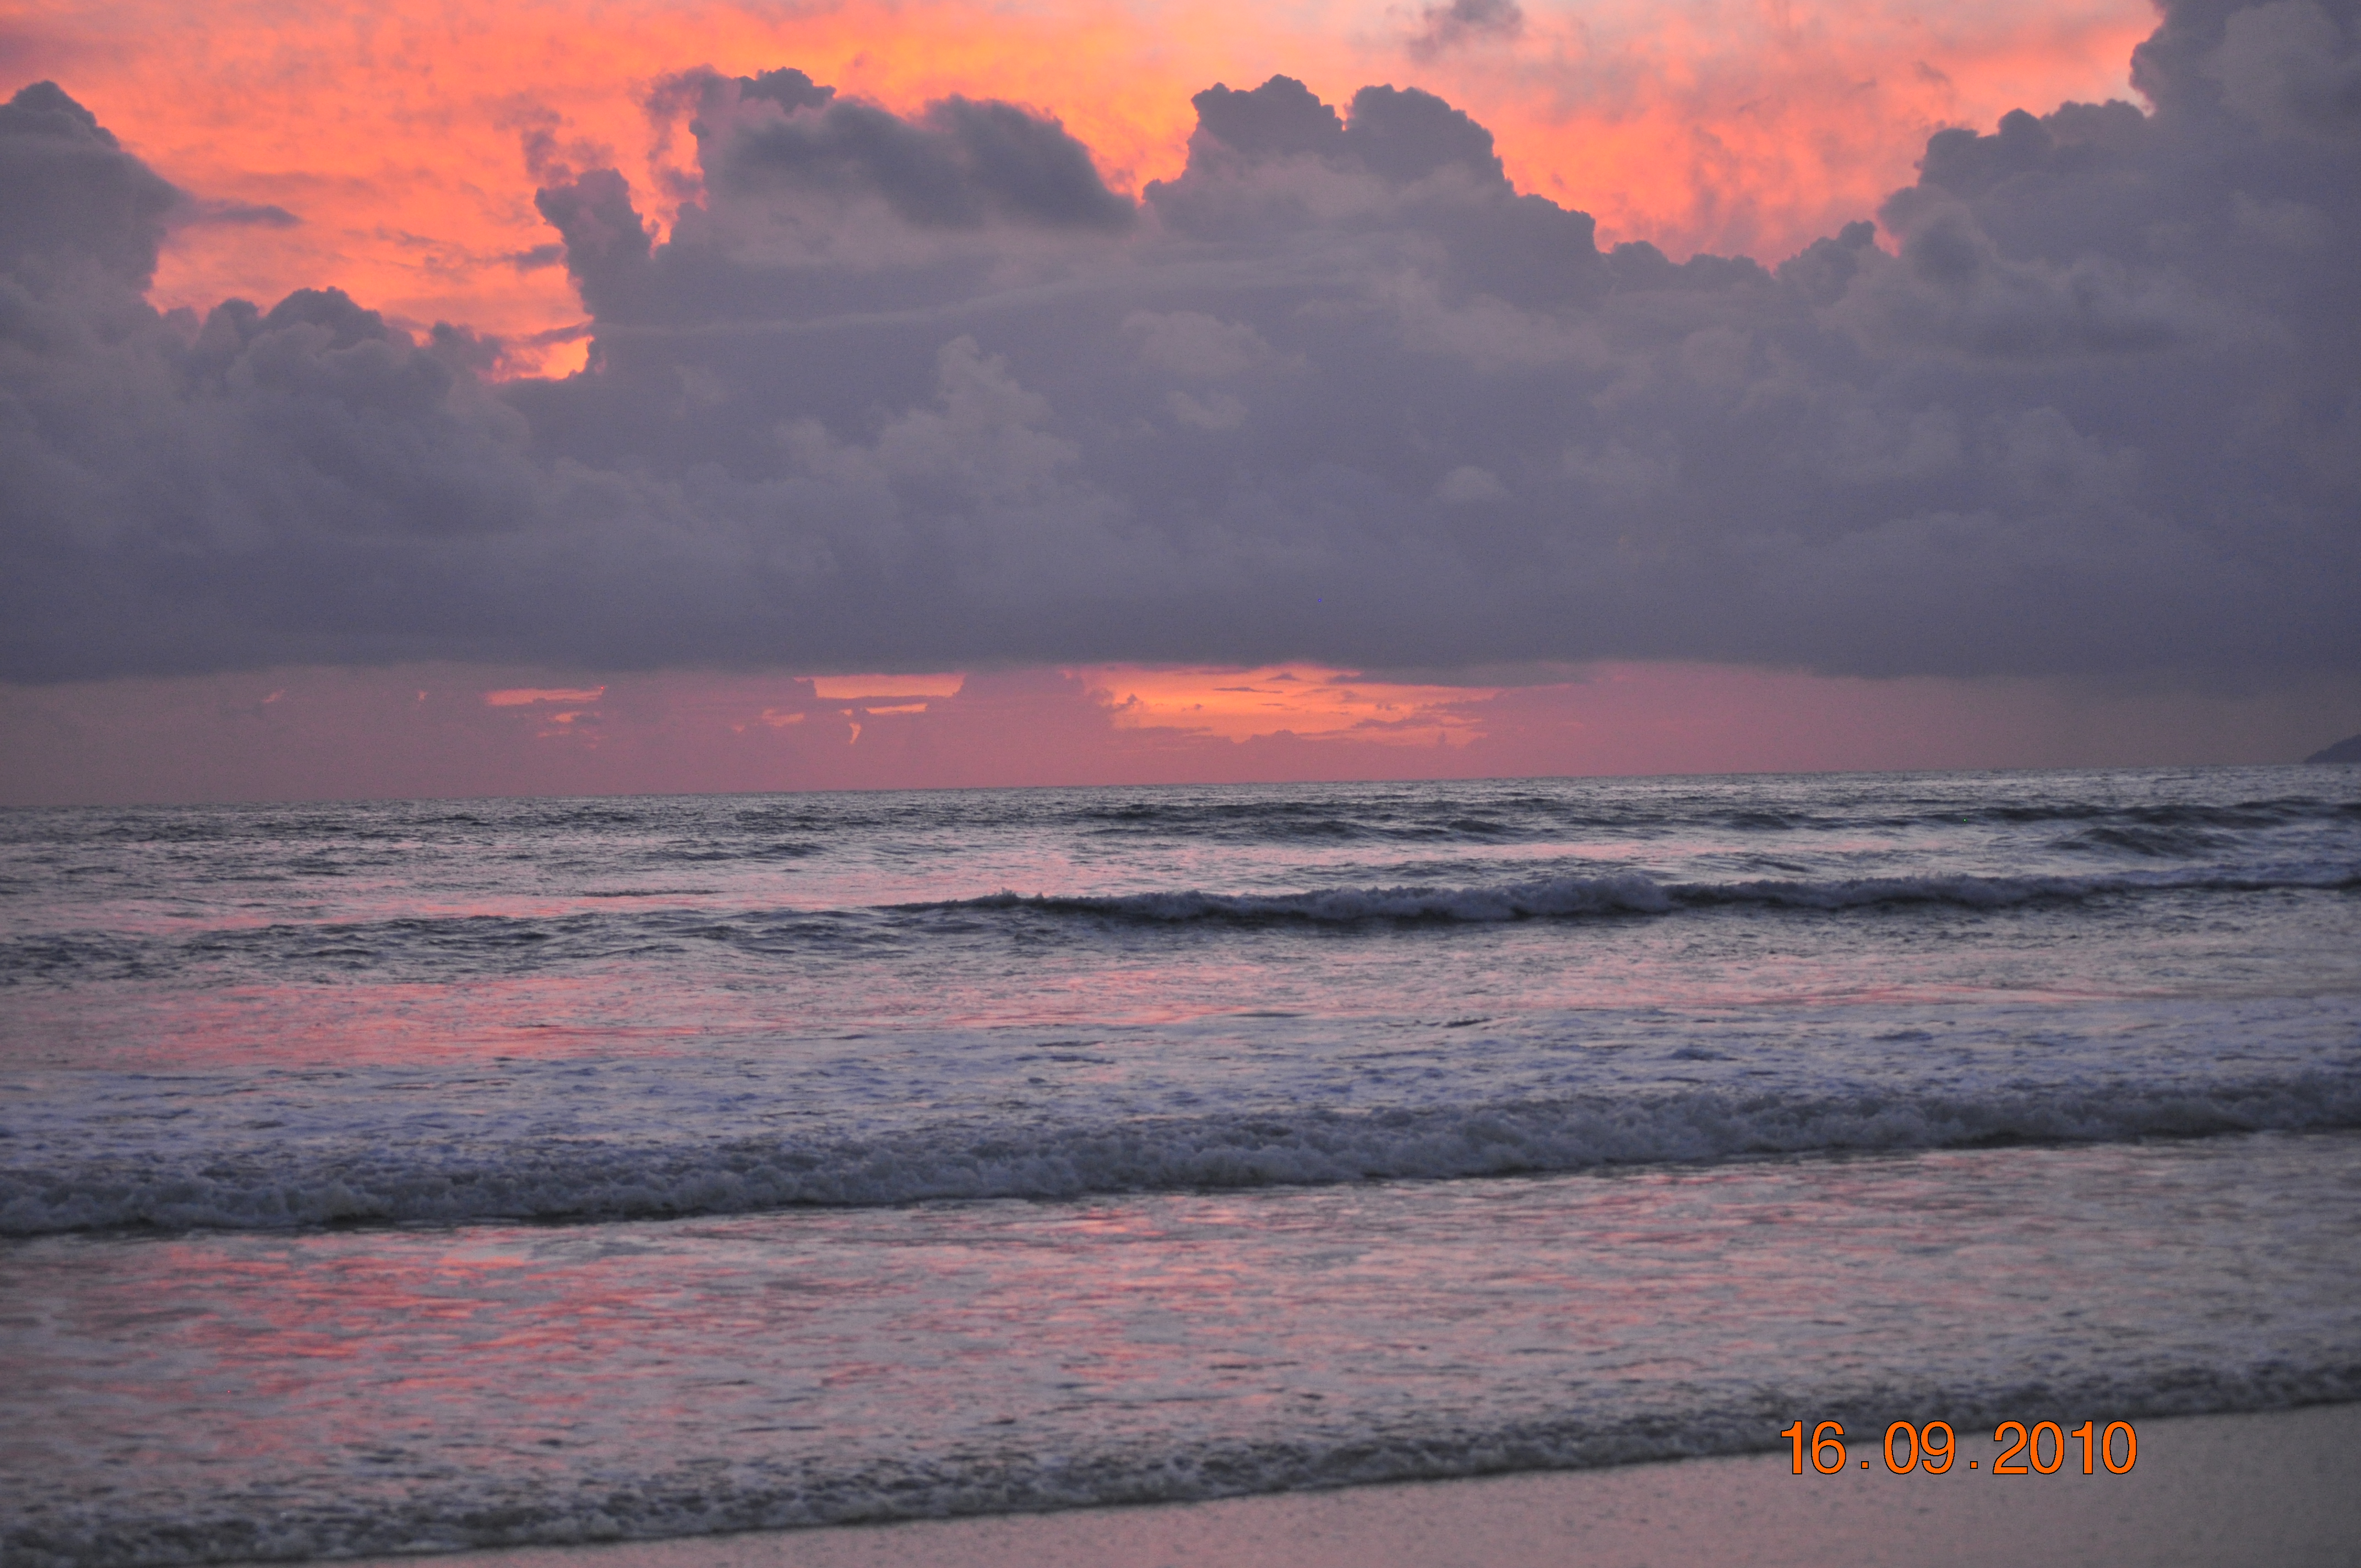
sunset, sea, goa, sky, afterglow, red sky at morning, horizon, sunrise, nature, ocean, cloud, dusk, evening, wave, dawn, morning, beach, wind wave, shore, calm, coast, atmosphere, cumulus, sound, tide, tropics, landscape, sun, celestial event, coastal and oceanic landforms, vacation